Born Villain

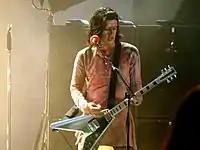
Twiggy performing during the "Hey Cruel World... Tour"

The band performed at the 2012 "Revolver" Golden Gods Awards, where they were joined on-stage by Depp and The Pretty Reckless singer Taylor Momsen for "Sweet Dreams (Are Made of This)" and "The Beautiful People". A video for "Slo-Mo-Tion" was released on August 21. It was directed by Manson and featured a cameo appearance from "Eastbound & Down" actor Steve Little. This was followed on September 28 with a video for "Hey, Cruel World...". Directed by Tim Mattia for AmpRockTV, it contains backstage and live performance footage from concerts in Milan, Brixton and Los Angeles. A remix EP for "Slo-Mo-Tion" was released on November 5.